Theodoric the Great

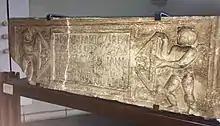
Epigraph originally placed at the amphitheater built in Pavia by Theodoric in which the restorations carried out between 528 and 529 by Athalaric are mentioned, Pavia Civic Museums.

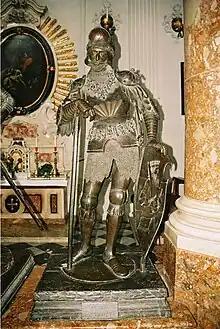
Bronze statue of Theodoric the Great (by Peter Vischer the Elder, 1512–13), from the monument of Emperor Maximilian I in the Court Church at Innsbruck

He constructed a "Great Basilica of Hercules" next to a colossal statue of the hero himself. To promote Arianism, the king commissioned a small Arian cathedral, the "Hagia Anastasis", which contains the Arian Baptistery. Three more churches built by Theodoric in Ravenna and its suburbs, S. Andrea dei Goti, S. Giorgio and S. Eusebio, were destroyed in the 13th, 14th and 15th centuries. Theodoric built the Palace of Theodoric for himself in Ravenna, modeled on the Great Palace of Constantinople. It was an expansion of an earlier Roman structure. The palace church of Christ the Redeemer survives and is known today as the Basilica of Sant'Apollinare Nuovo. It was Theodoric's personal church of worship and was modeled specifically according to his tastes. An equestrian statue of Theodoric was erected in the square in front of the palace. Statues like these were symbols of the ancient world, and Theodoric's equestrian likeness was meant to convey his status as the undisputed ruler of the western empire.